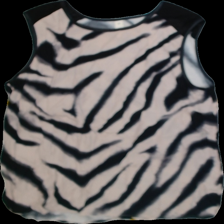
View: front
Type: Top
Category: Ladies
Brand: Not Applicable
Colors: Multicolor
Material: 100%viscose
Size: M
Trend: No trend
Stains: Yes
Price range: <50
Recommended usage: Export